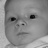
Emotion: neutral